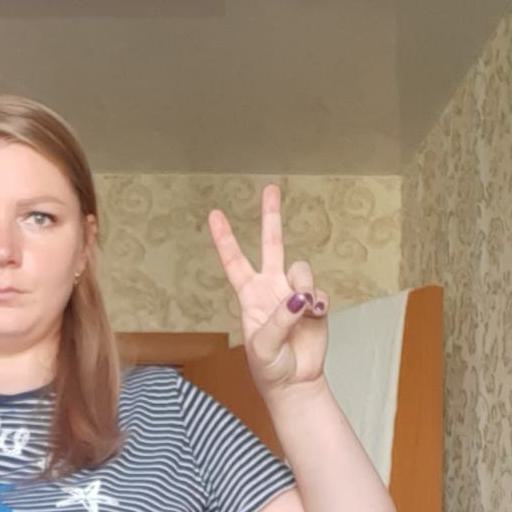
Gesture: peace